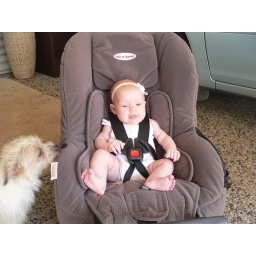
Chilling out in the car seat (adjustments being made)!